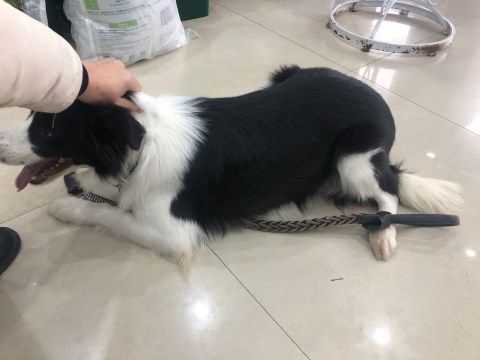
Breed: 2594-n000109-Border_collie